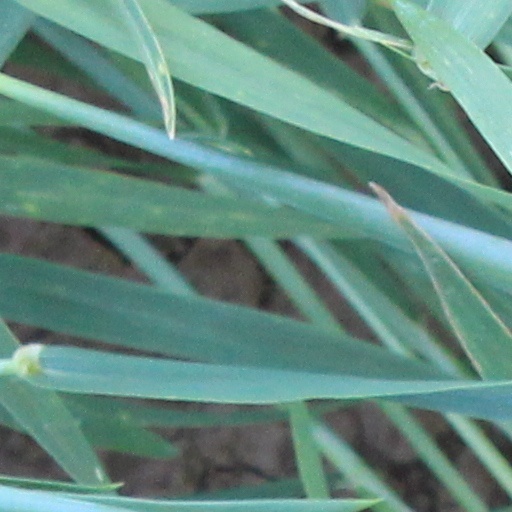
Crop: wheat